Shreya Narayan

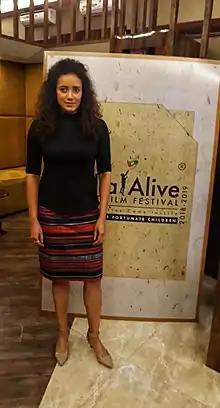
Narayan at "I Am" National Award bash

Shreya also wrote a 3 part article on the "An Economic Model of Bollywood" for the "Indian Economist".